Aefligen railway station

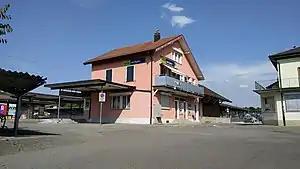
The station building in 2018

Aefligen railway station is a railway station in the municipality of Aefligen, in the Swiss canton of Bern. It is an intermediate stop on the standard gauge Solothurn–Langnau line of BLS AG.